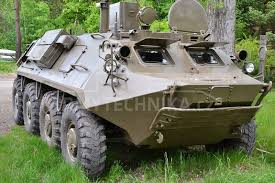
Label: BTR-60